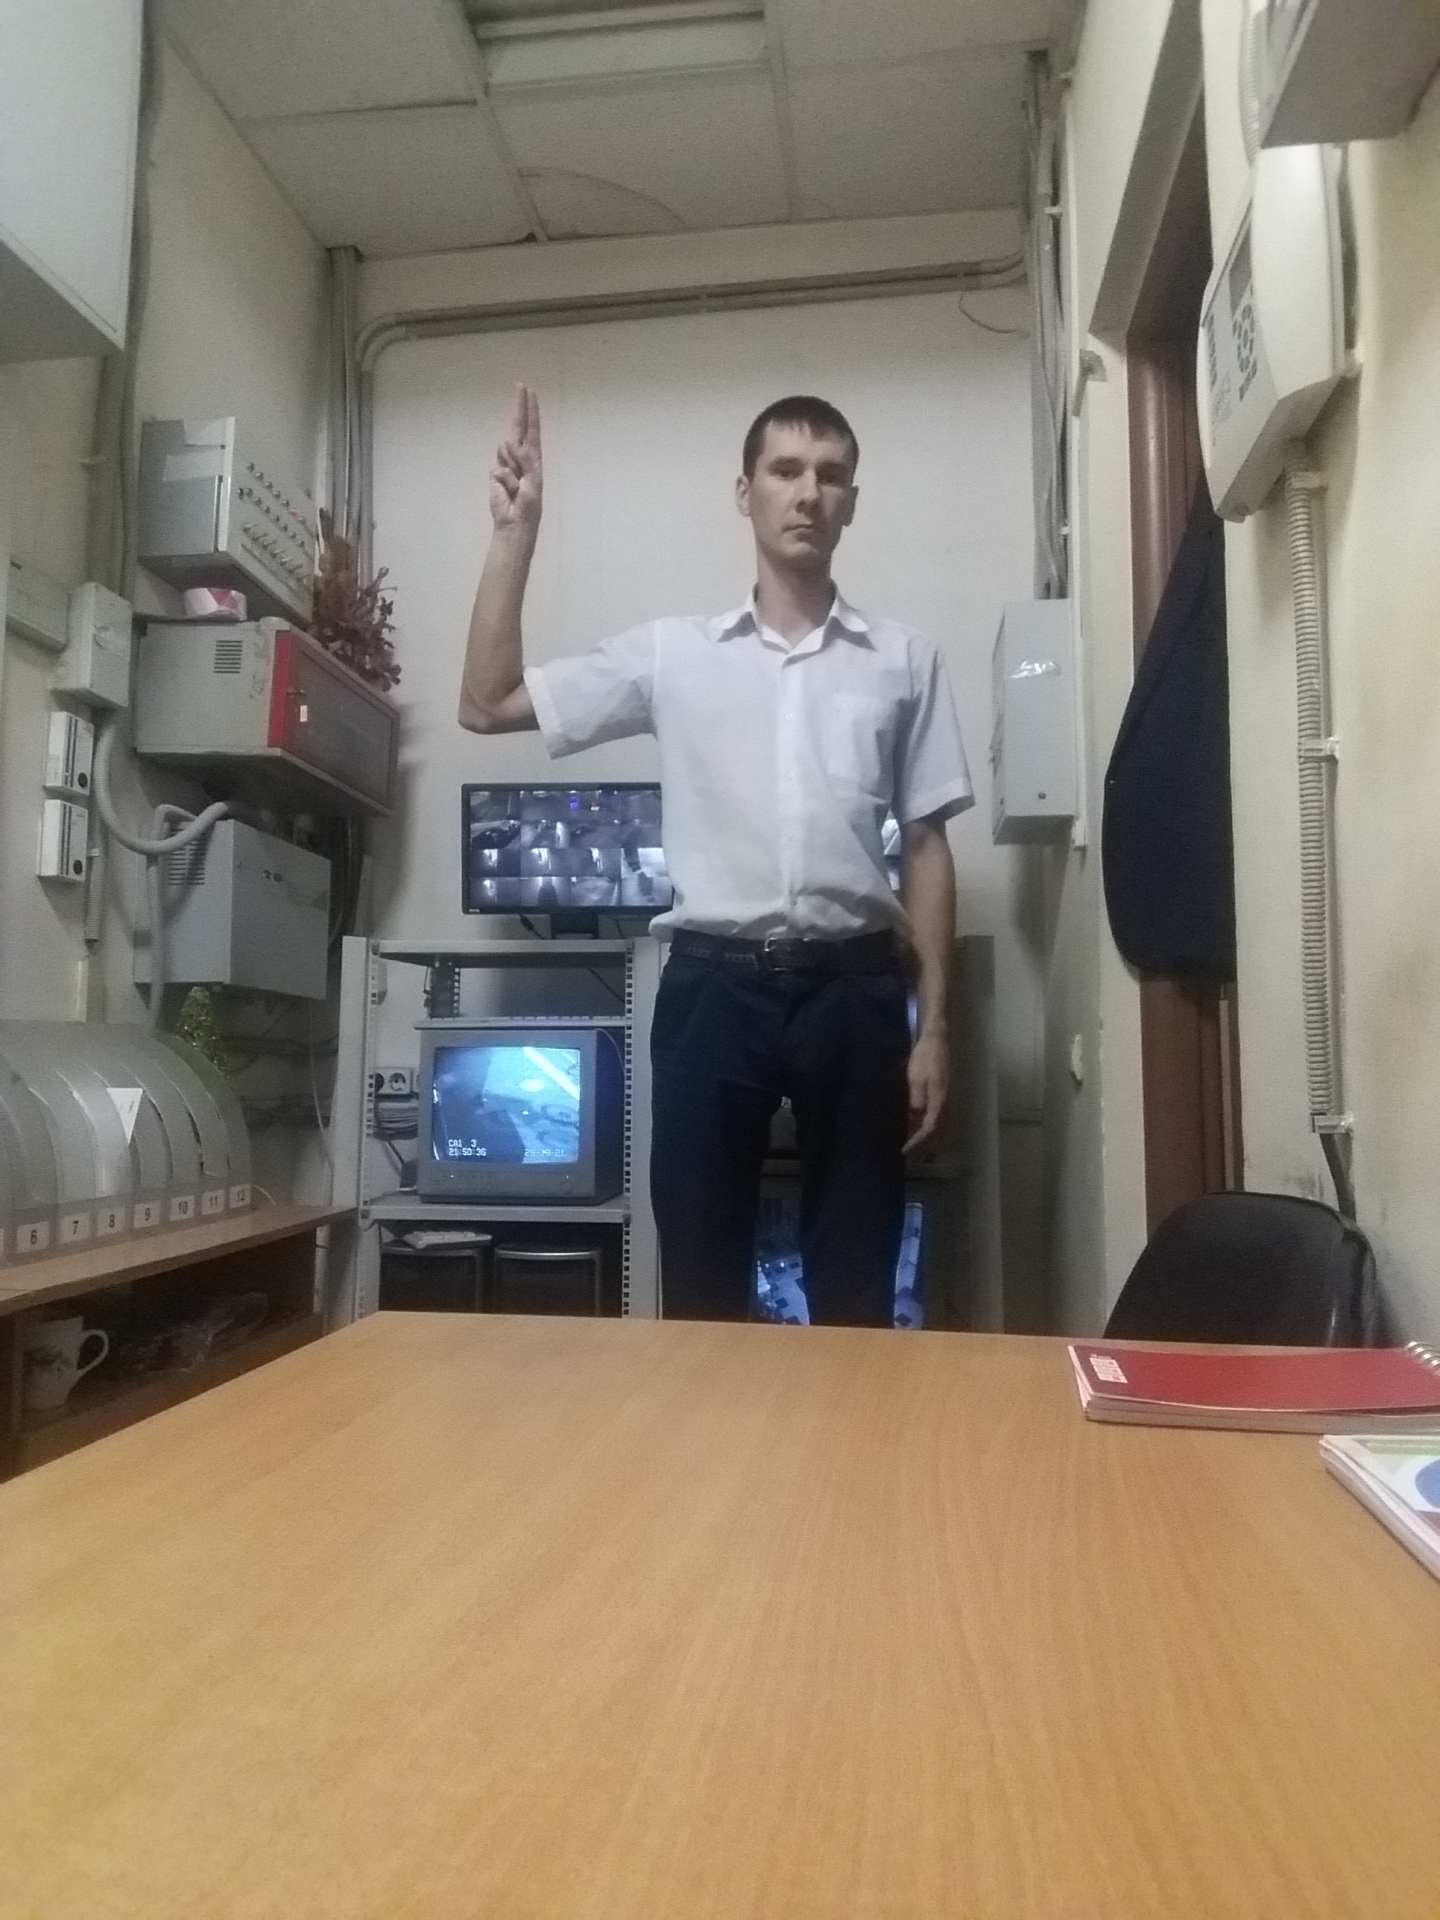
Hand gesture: two_up